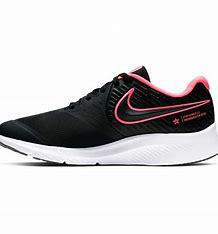
Brand: Nike
Model: Star Runner 3